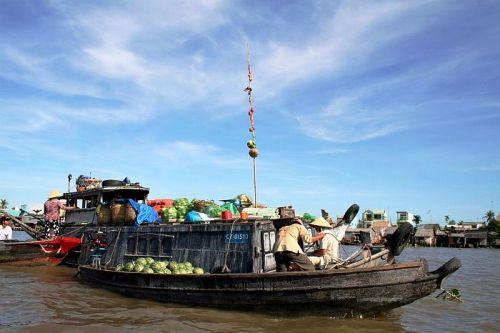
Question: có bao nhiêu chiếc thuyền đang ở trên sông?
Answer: hai chiếc